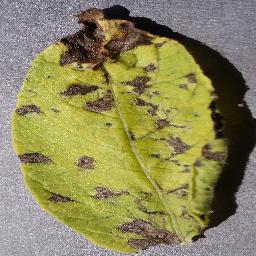
Label: Potato___Early_blight